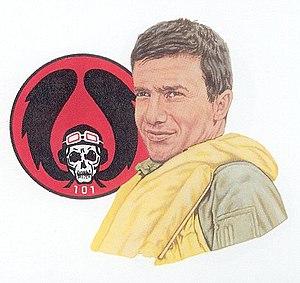
Giora Epstein, né en 1938, est un général de brigade en retraite de l'armée de l'air israélienne. Avec dix-sept victoires aériennes confirmées – toutes contre des appareils égyptiens, au cours de la guerre des Six Jours, de la guerre d'usure et de la guerre du Kippour – Giora Epstein est considéré, selon les termes de The History Channel, chaîne de télévision américaine consacrée à l'histoire, comme l'« as des as » du combat aérien depuis l'avènement de l'avion à réaction. Il les a obtenues en majorité au canon de 30 mm et a volé sur l'appareil français Mirage III, ainsi que sur des copies illégales des avions Mirage 5 et Mirage IIIS suisse : le IAI Nesher et le IAI Kfir. Il fit aussi la transition vers le F-16 vers la fin de sa carrière. Il entra dans l'armée israélienne, en 1956, en tant que parachutiste et devint pilote à partir de 1963. Après avoir quitté l'armée, en 1998, il fut pilote de ligne dans la compagnie aérienne civile El Al.